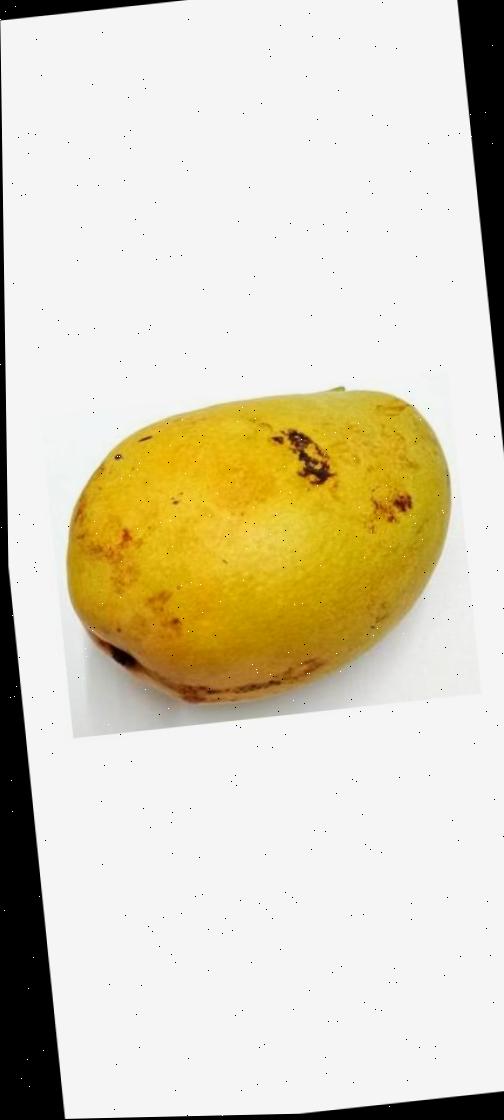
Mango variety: Bari-11